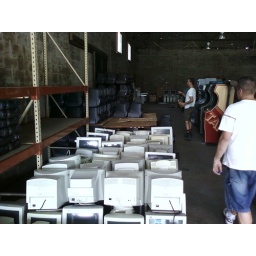
Stacking computer monitors in the warehouse